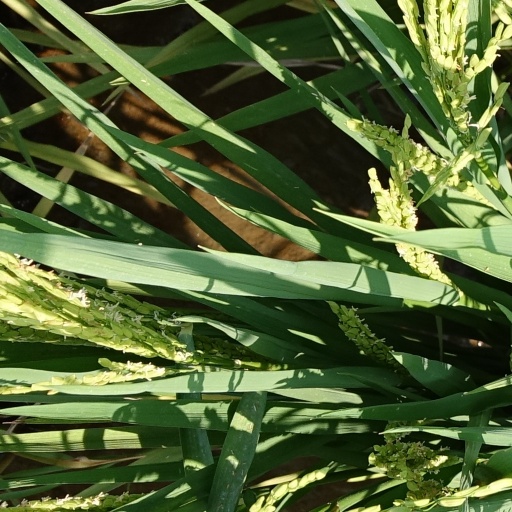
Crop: rice